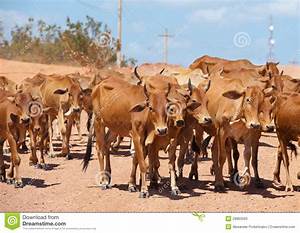
Label: cow